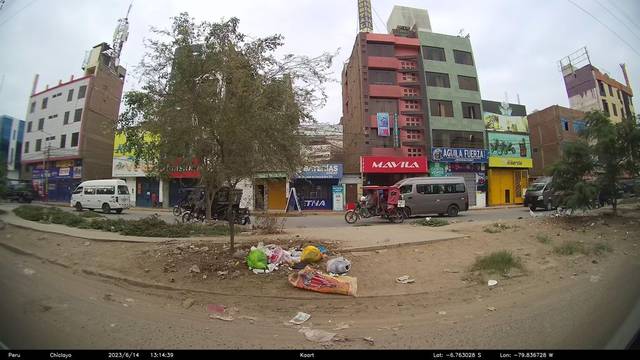
Region: Peru
Coordinates: -6.763, -79.837